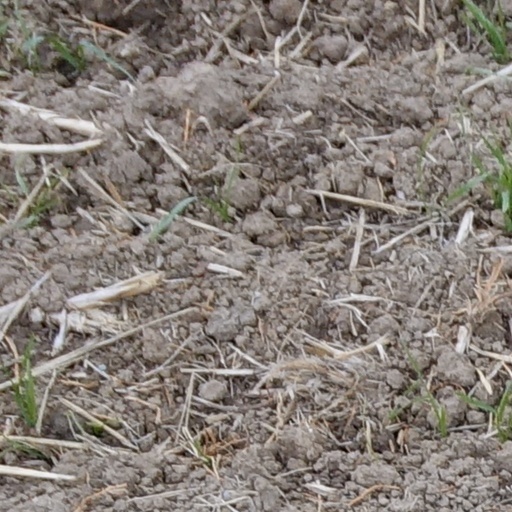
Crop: wheat